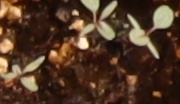
Label: Redroot Pigweed